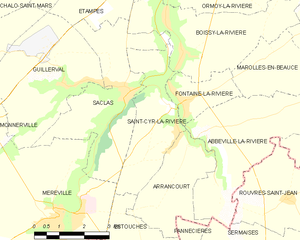
Carte des communes françaises Saint-Cyr-la-Rivière